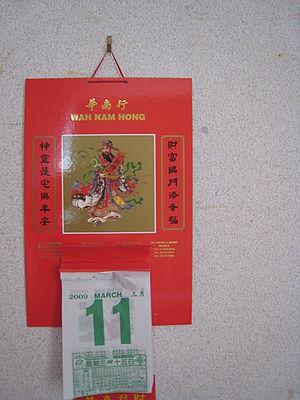
Une éphéméride est un calendrier dont on détache chaque jour une page.